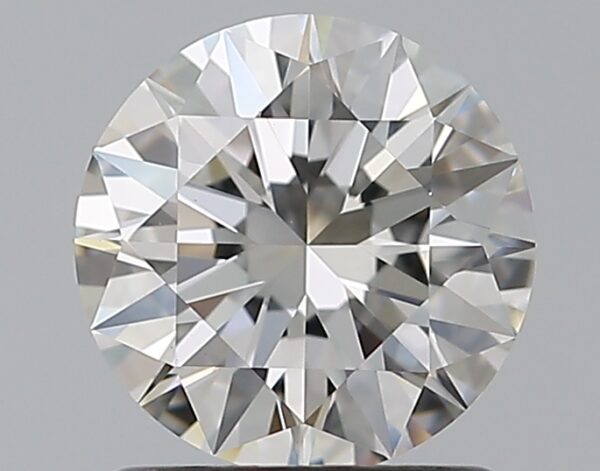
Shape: round
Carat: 1.03
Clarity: VVS1
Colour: H
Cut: EX
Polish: EX
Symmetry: EX
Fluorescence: M
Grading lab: GIA
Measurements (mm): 6.54 x 6.56 x 3.99